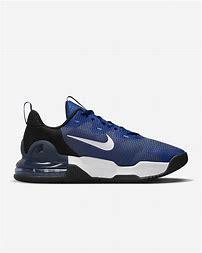
Brand: Nike
Model: Air Max Alpha 5